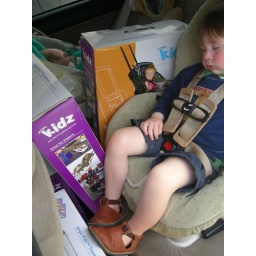
Poor things, sleeping in a car crammed full of Carseat Travelmates.